San Miguel de Acos District

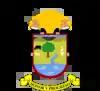
Coat of arms of the city and province of Huaral, Lima region, Peru.

San Miguel de Acos District is one of twelve districts of the province Huaral in Peru.